Economy of Iceland

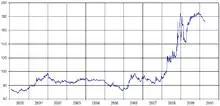
Exchange rate for the krona to the euro from 2000 to mid-2010

During the 1970s the oil shocks (1973 and 1979 energy crisis) hit Iceland hard. Inflation rose to 43% in 1974 and 59% in 1980, falling to 15% in 1987 but rising to 30% in 1988. Iceland experienced moderately strong GDP growth (3% on average) from 1995 to 2004. Growth slowed between 2000 and 2002, but the economy expanded by 4.3% in 2003 and grew by 6.2% in 2004. Growth in 2005 exceeded 6%. Inflation averaged merely 1.5% from 1993 to 1994, and only 1.7% from 1994 to 1995. Inflation over 2006 topped at 8.6%, with a rate of 6.9% as of January 2007. Standard & Poor's reduced their rating for Iceland to AA− from A+ (long term) in December 2006, following a loosening of fiscal policy by the Icelandic government ahead of the 2007 elections. Foreign debt rose to more than five times the value of Iceland's GDP, and Iceland's Central Bank raised short-term interest rates to nearly 15% in 2007. Due to the plunging currency against the euro and dollar, in 2008 inflation was speculated to be at 20-25%.